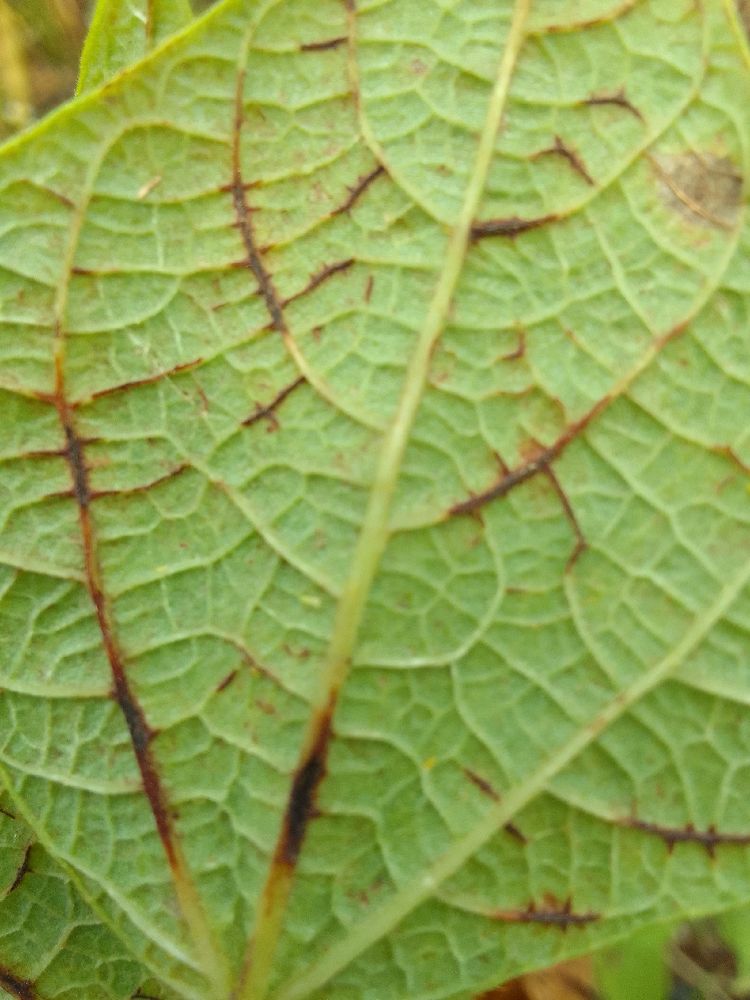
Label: anthracnose